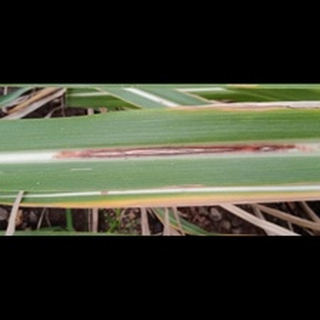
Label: sugarcane_red_rot